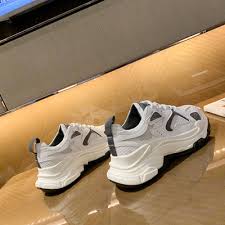
Waste category: shoes